Shōnan no Kaze

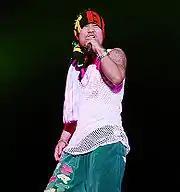
Han-kun of Shōnan no Kaze performing at the Hibiki Music Festival 2009

The band's roots were first formed when Red Rice and Han-kun first performed together in Shōnan in central coastal Japan. Han-kun first formed an interest in reggae after by chance hearing Buju Banton's song "Untold Stories" in a friend's girlfriend's car, after coming home from a dance. Red Rice was a casual fan of reggae/hip-hop, until attending festivals which made him develop a great love of these genres. The pair met Shock Eye while performing, who previously worked as a hip-hop DJ. Shock Eye was friends with Wakadanna in high school, and met him again by chance in Shōnan. Wakadanna had been managing a reggae bar in Shōnan.